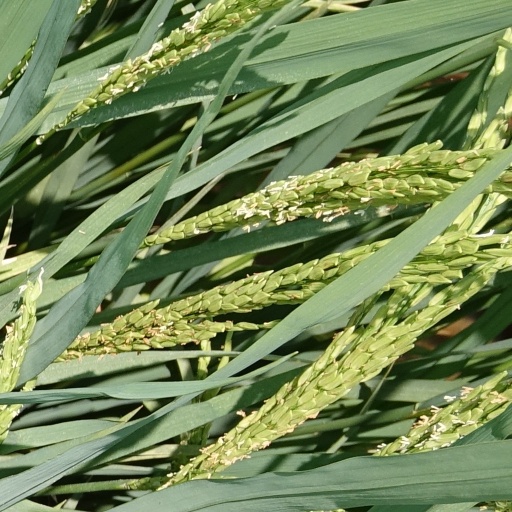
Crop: rice